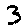
Label: 3